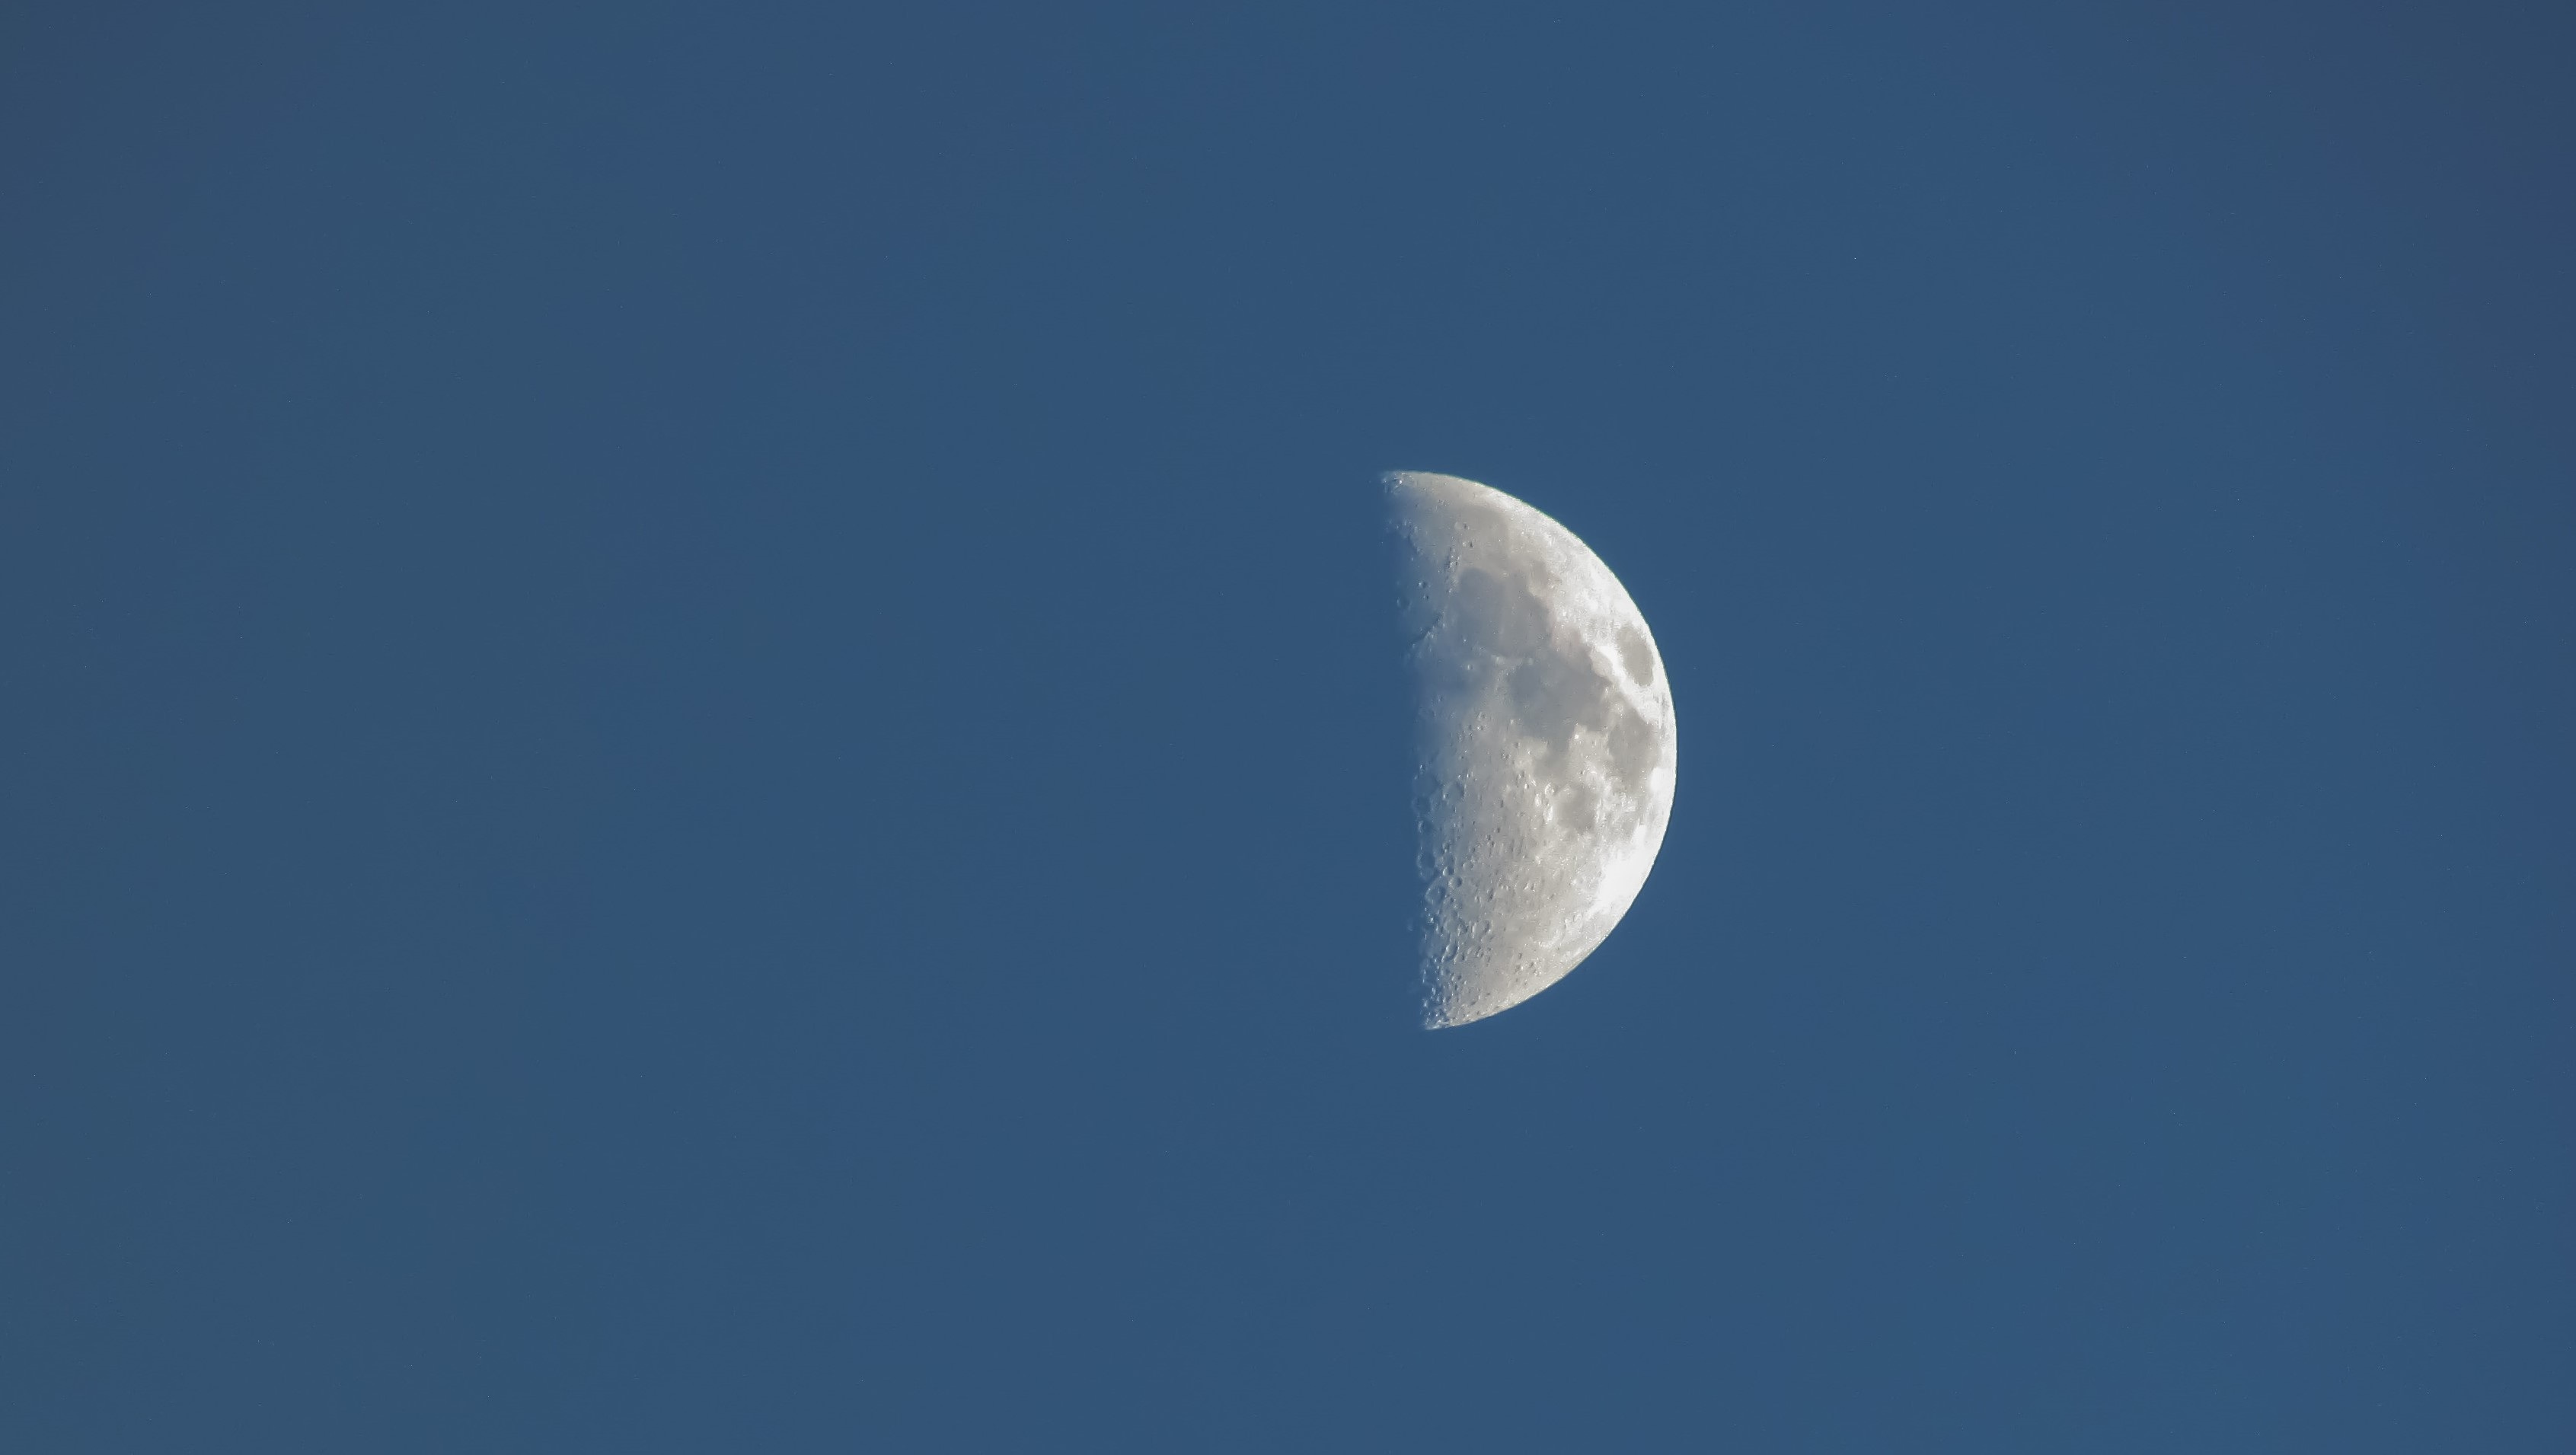
wing, cloud, sky, atmosphere, space, moon, satellite, half moon, astronomy, crescent, astronomical object, atmosphere of earth